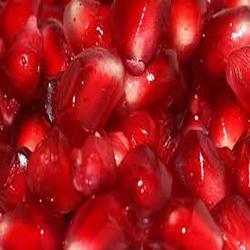
Label: Pomegranate